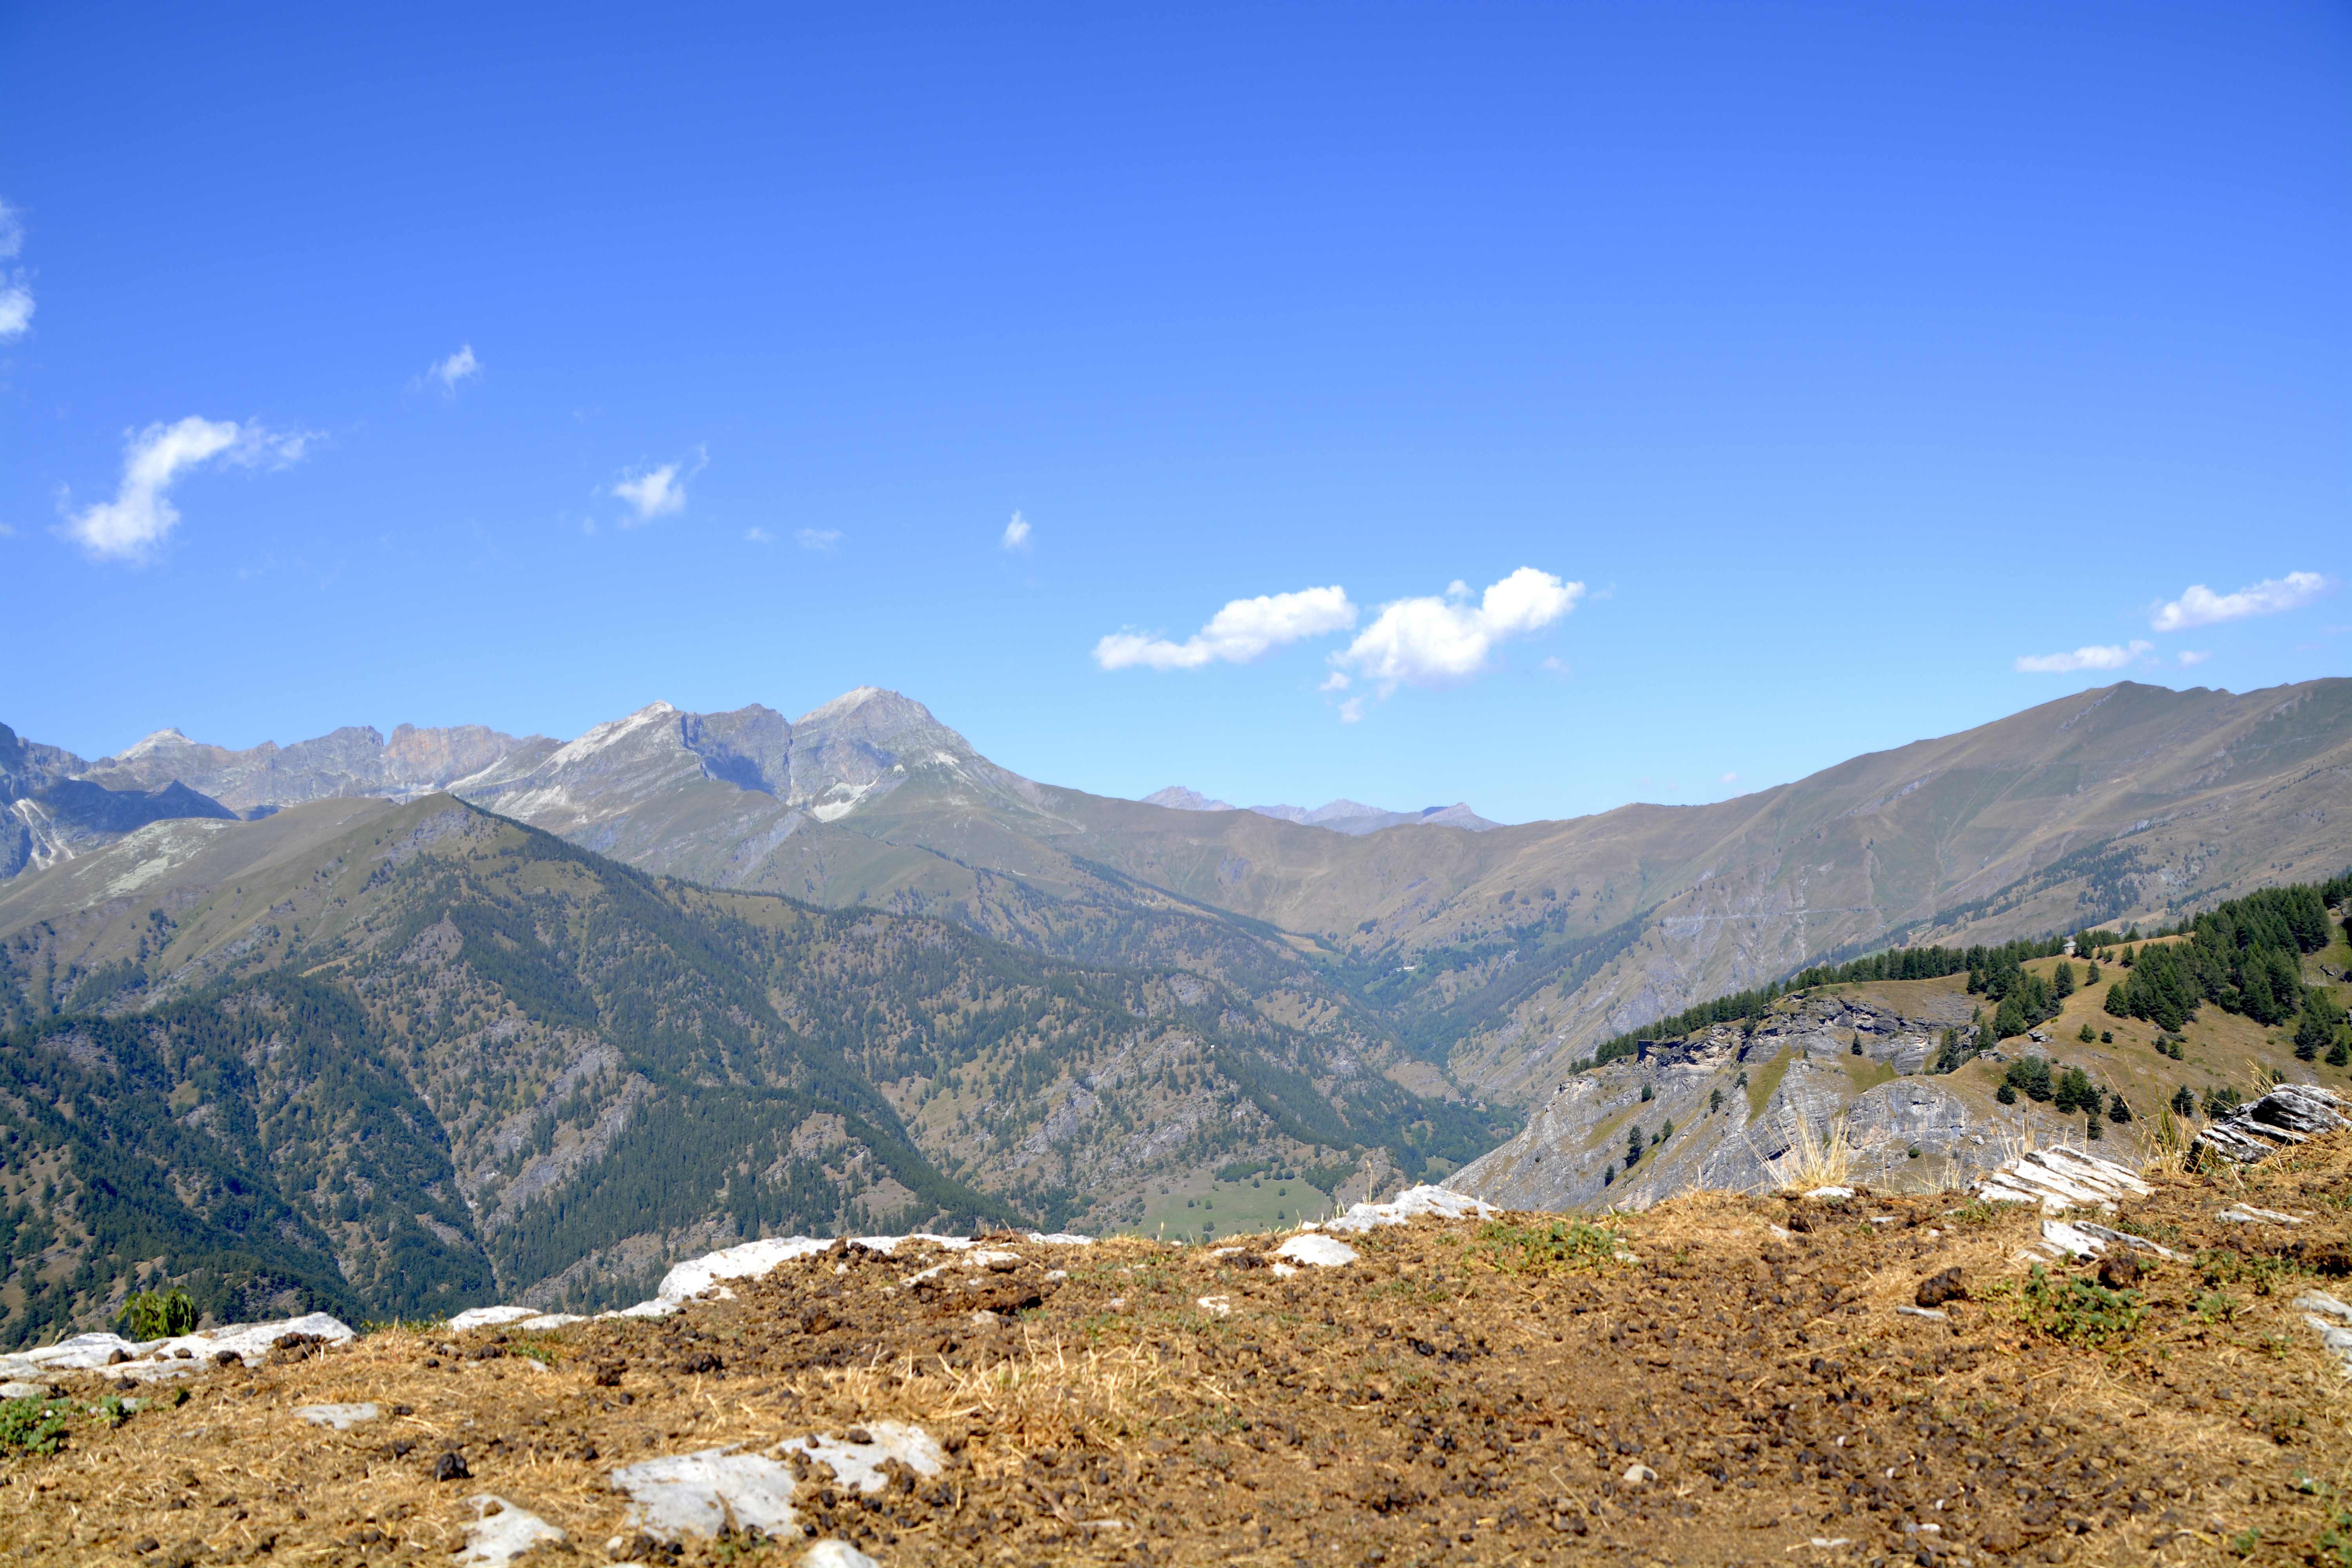
landscape, wilderness, walking, mountain, hiking, trail, hill, adventure, view, valley, mountain range, alpine, ridge, summit, mountain landscape, alps, backpacking, plateau, fell, mountain panorama, landform, mountain pass, geographical feature, mountainous landforms